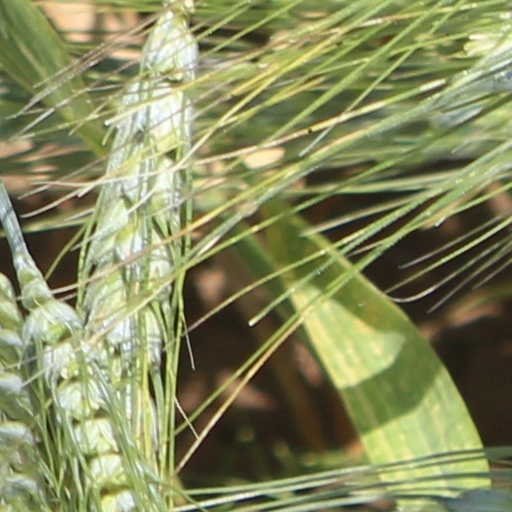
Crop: wheat